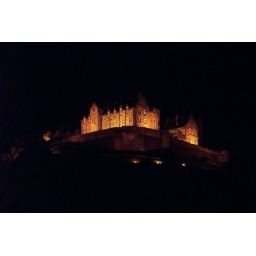
The castle on the hill in the middle of Edinburgh.